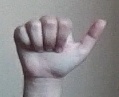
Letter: dhad